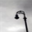
Label: lamp